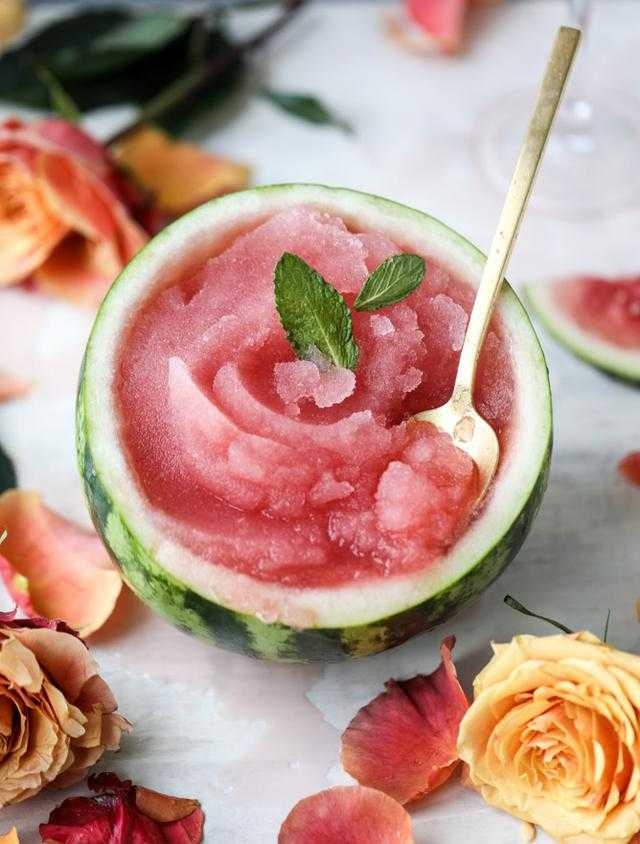
Label: Watermelon